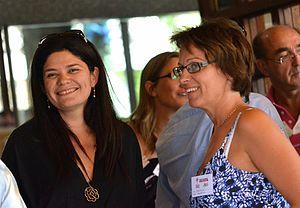
Raquel Garrido, de son nom complet Raquel Andrea Garrido, née le 23 avril 1974 à Valparaiso, au Chili, est une avocate, chroniqueuse et femme politique franco-chilienne.